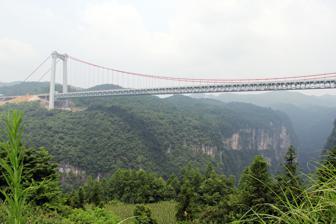
Building: Lishui River Bridge
Country: China
Year built: 2013
Suspension bridge near Zhangjiajie, China Lishui River Bridge 澧水大桥 Coordinates 29°06′43″N 110°15′43″E / 29.112°N 110.262°E / 29.112; 110.262 Carries G5513 Changsha–Zhangjiajie Expressway Crosses Lishui River Locale Zhangjiajie , Hunan , China Other name(s) Lishui Bridge Characteristics Design Suspension Material Steel Total length 1,194 m (3,917 ft) Width 24.5 m (80 ft) Longest span 856 m (2,808 ft) Clearance below 330 m (1,080 ft) History Construction start c. 2009/10 Opened December 2013, 2 ( 2-12-2013 ) Location The Lishui River Bridge or Lishui Bridge (澧水大桥) is a suspension bridge in Zhangjiajie , Hunan Province , China . The bridge spans 856 m (2,808 ft) over the Lishui River gorge between the Yongding District , Zhangjiajie and the Yongshun County , Xiangxi . The bridge is part of an extension of the G5513 Changsha–Zhangjiajie Expressway to Huayuan that cut the 8 hour travel time between Zhangjiajie and Chongqing in half. With 330 m (1,080 ft) of clearance above the river the bridge is one of the world's highest bridges . Construction Construction of the bridge began around 2009/2010. An innovative technique was used to carry the pilot line across the gorge by rocket in early 2011. This technique was first used on the nearby Sidu River Bridge . On July 11, 2012, the final truss section was connected completing the main structure of the bridge. The bridge and associated expressway were opened in December 2013. Tourism A rest stop and viewing area was built at the eastern end of the bridge. It provides panoramic views of the bridge and the Lishui River Gorge below. See also List of longest suspension bridge spans List of highest bridges in the world List of largest bridges in China References